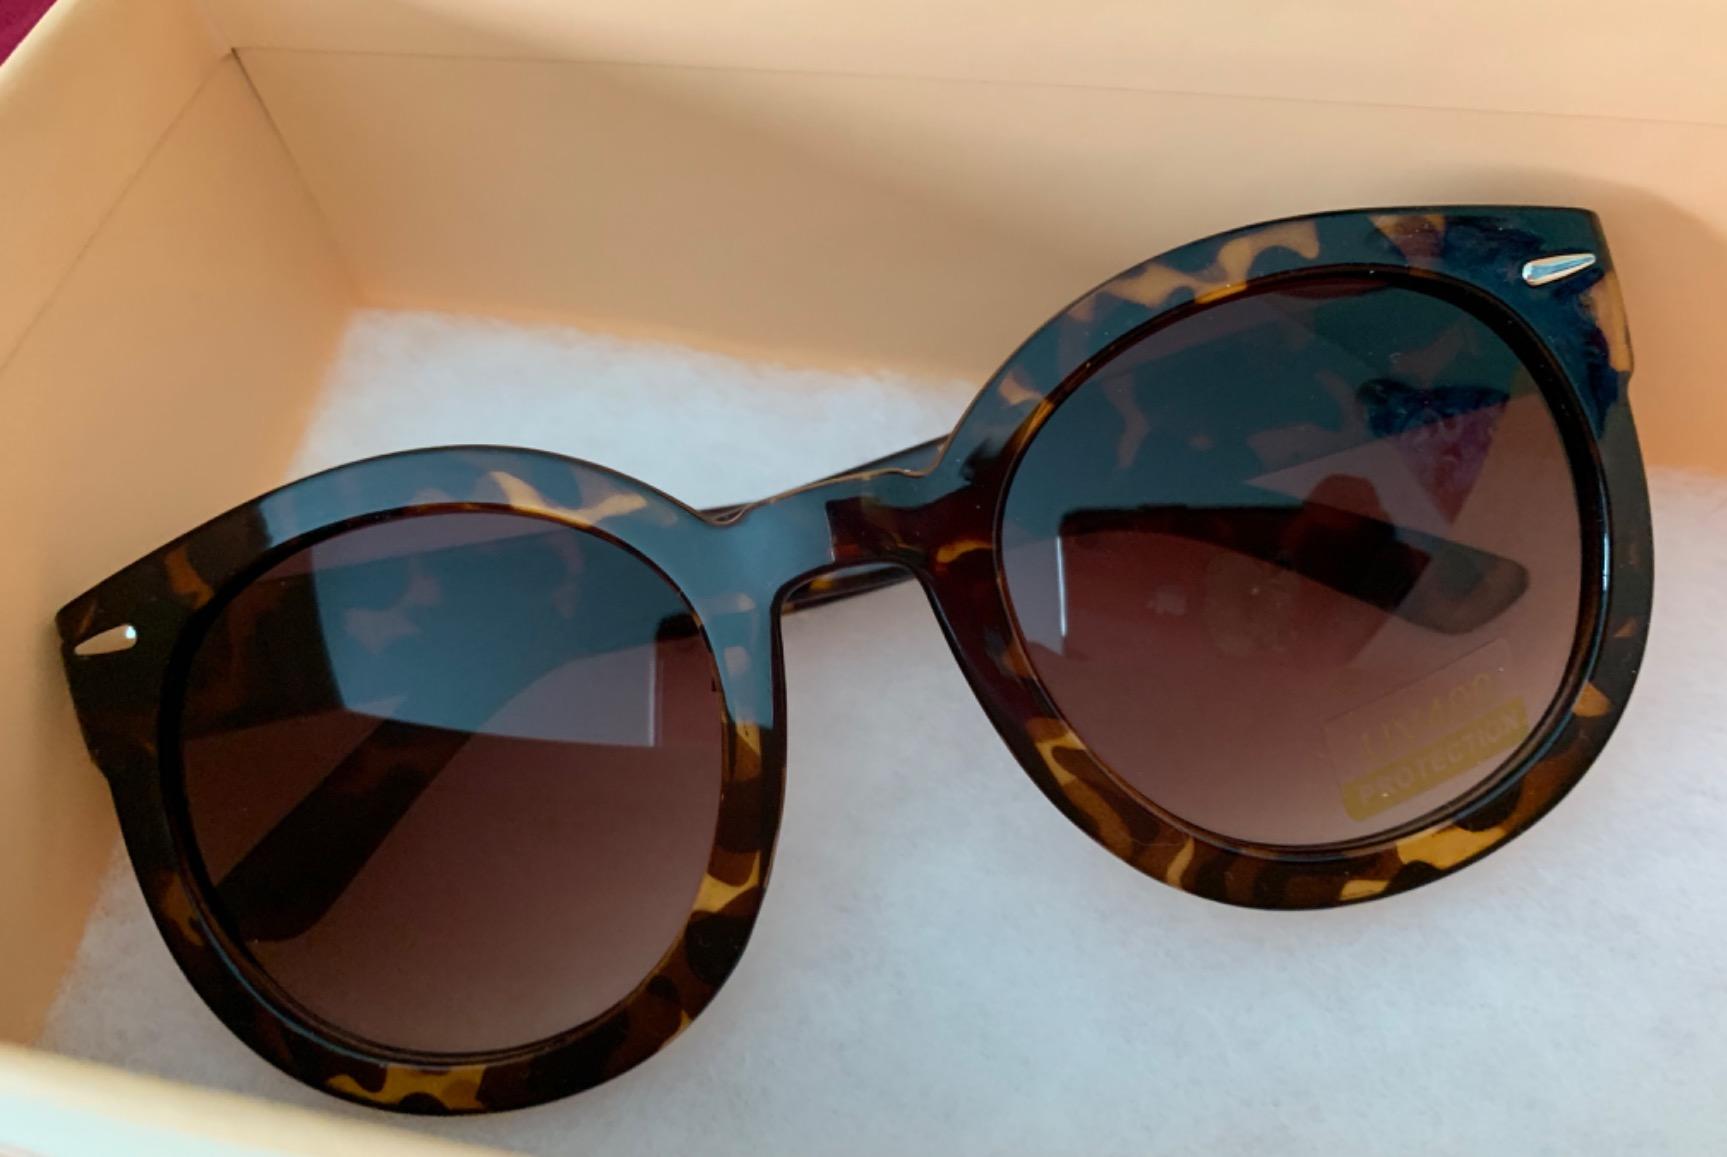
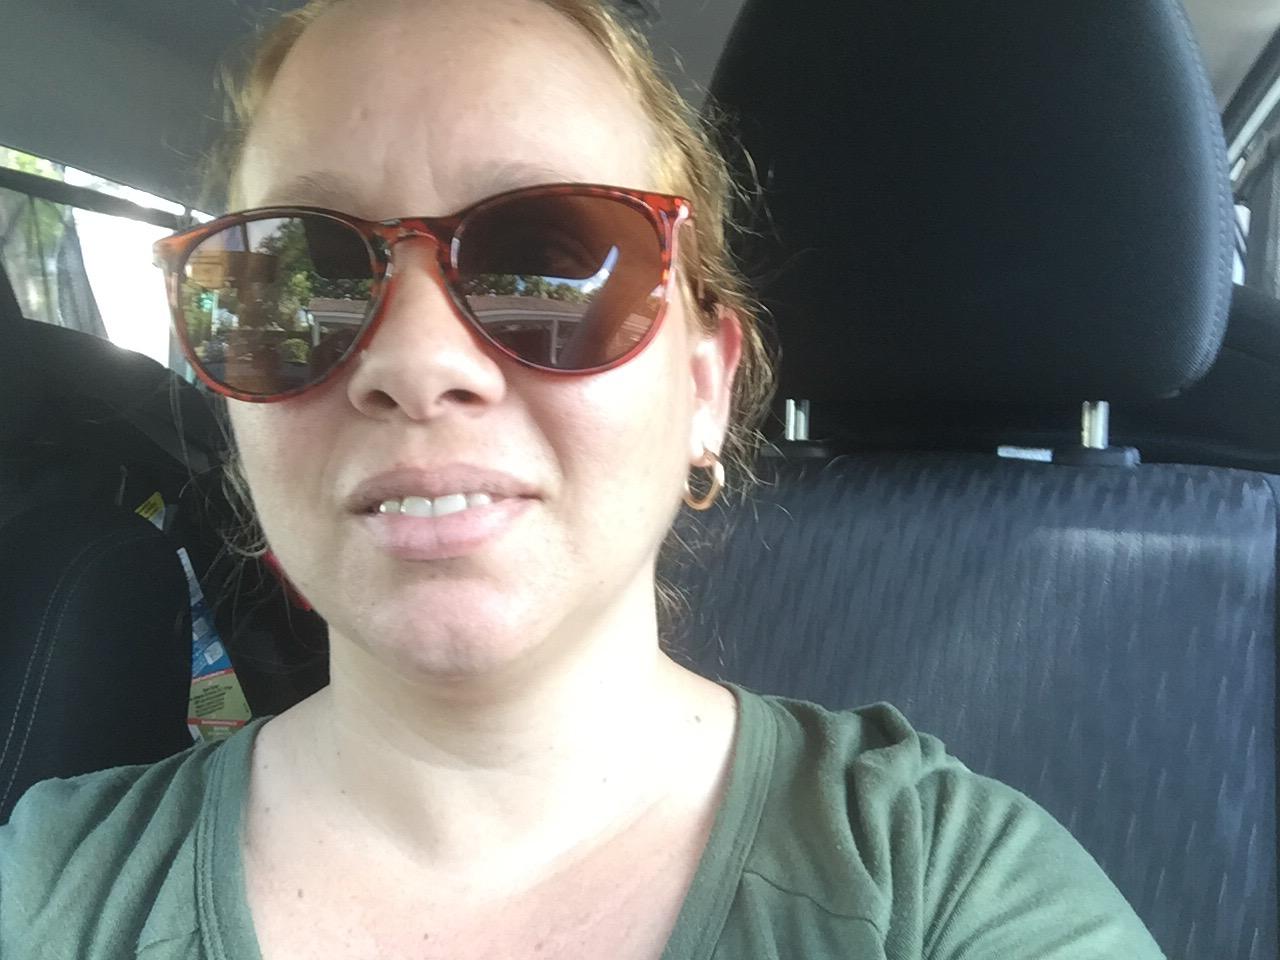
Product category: accessories_sunglasses
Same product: no